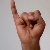
The image shows a hand gesture representing the letter 'I' in Indian Sign Language.